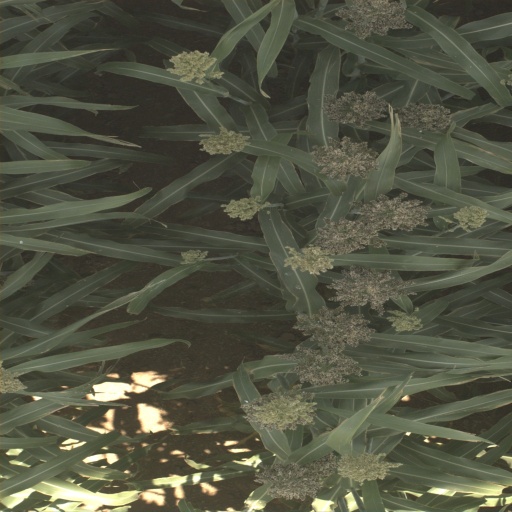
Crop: sorghum